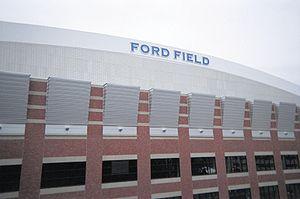
Le Ford Field est un stade couvert de football américain situé à côté du Comerica Park dans le centre-ville de Détroit, dans le Michigan.